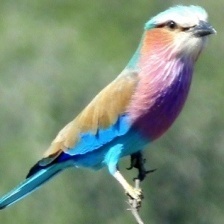
Species: LILAC ROLLER
Scientific name: CORACIAS CAUDATUS